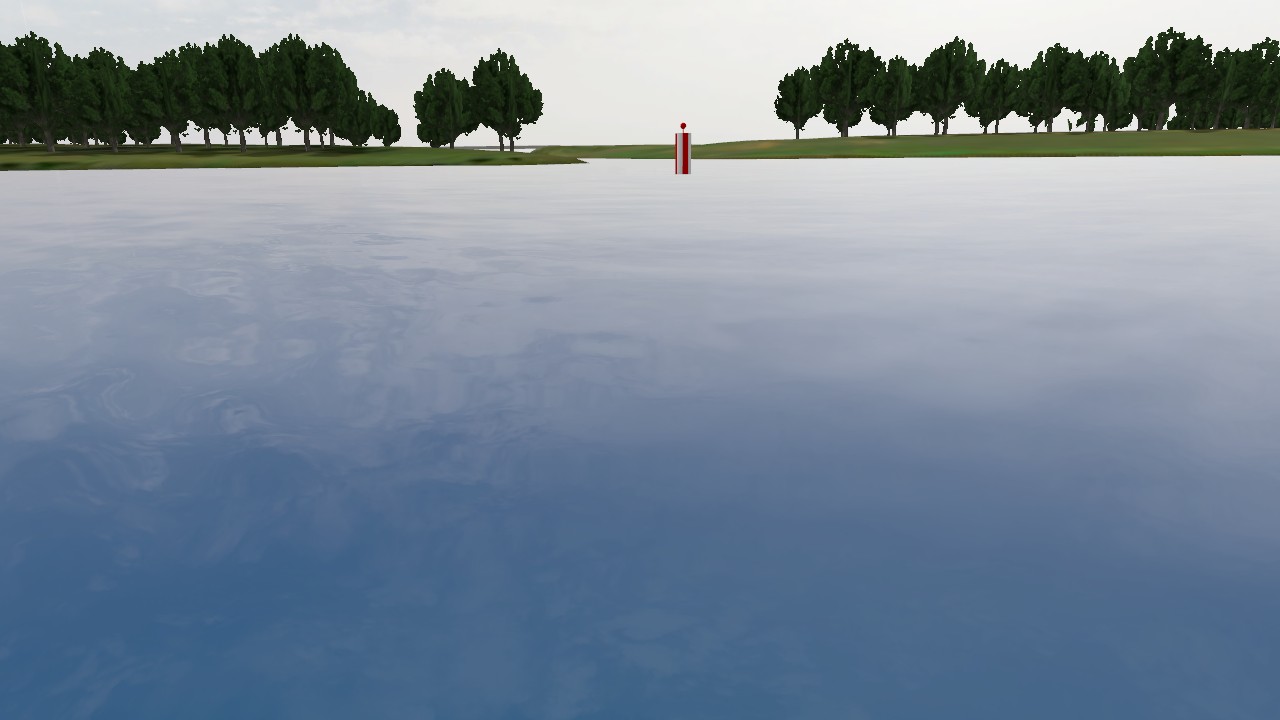
Label: safe_water_mark
Descriptions: one red circular mark on the buoy top mark ||| red and white vertical stripes ||| looks like a circle in 2D image